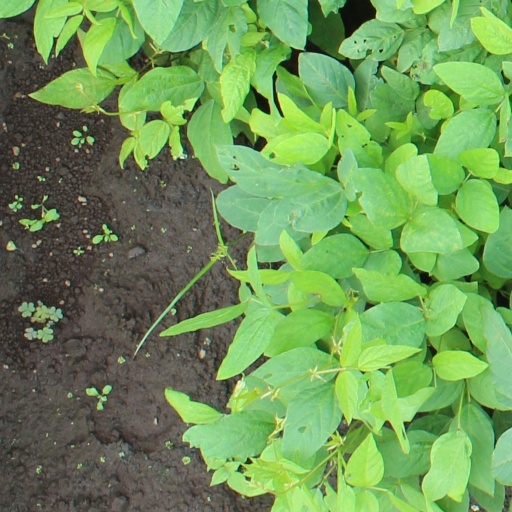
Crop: soybean